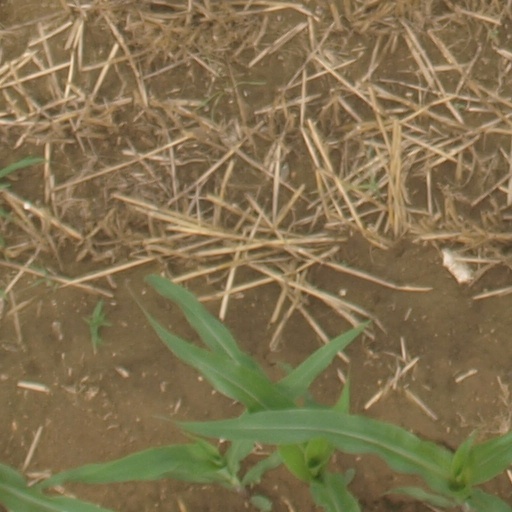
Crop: maize; corn